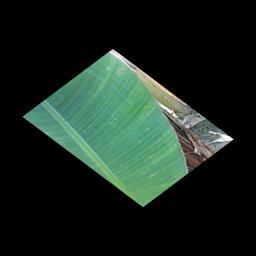
Label: BLACK SIGATOKA